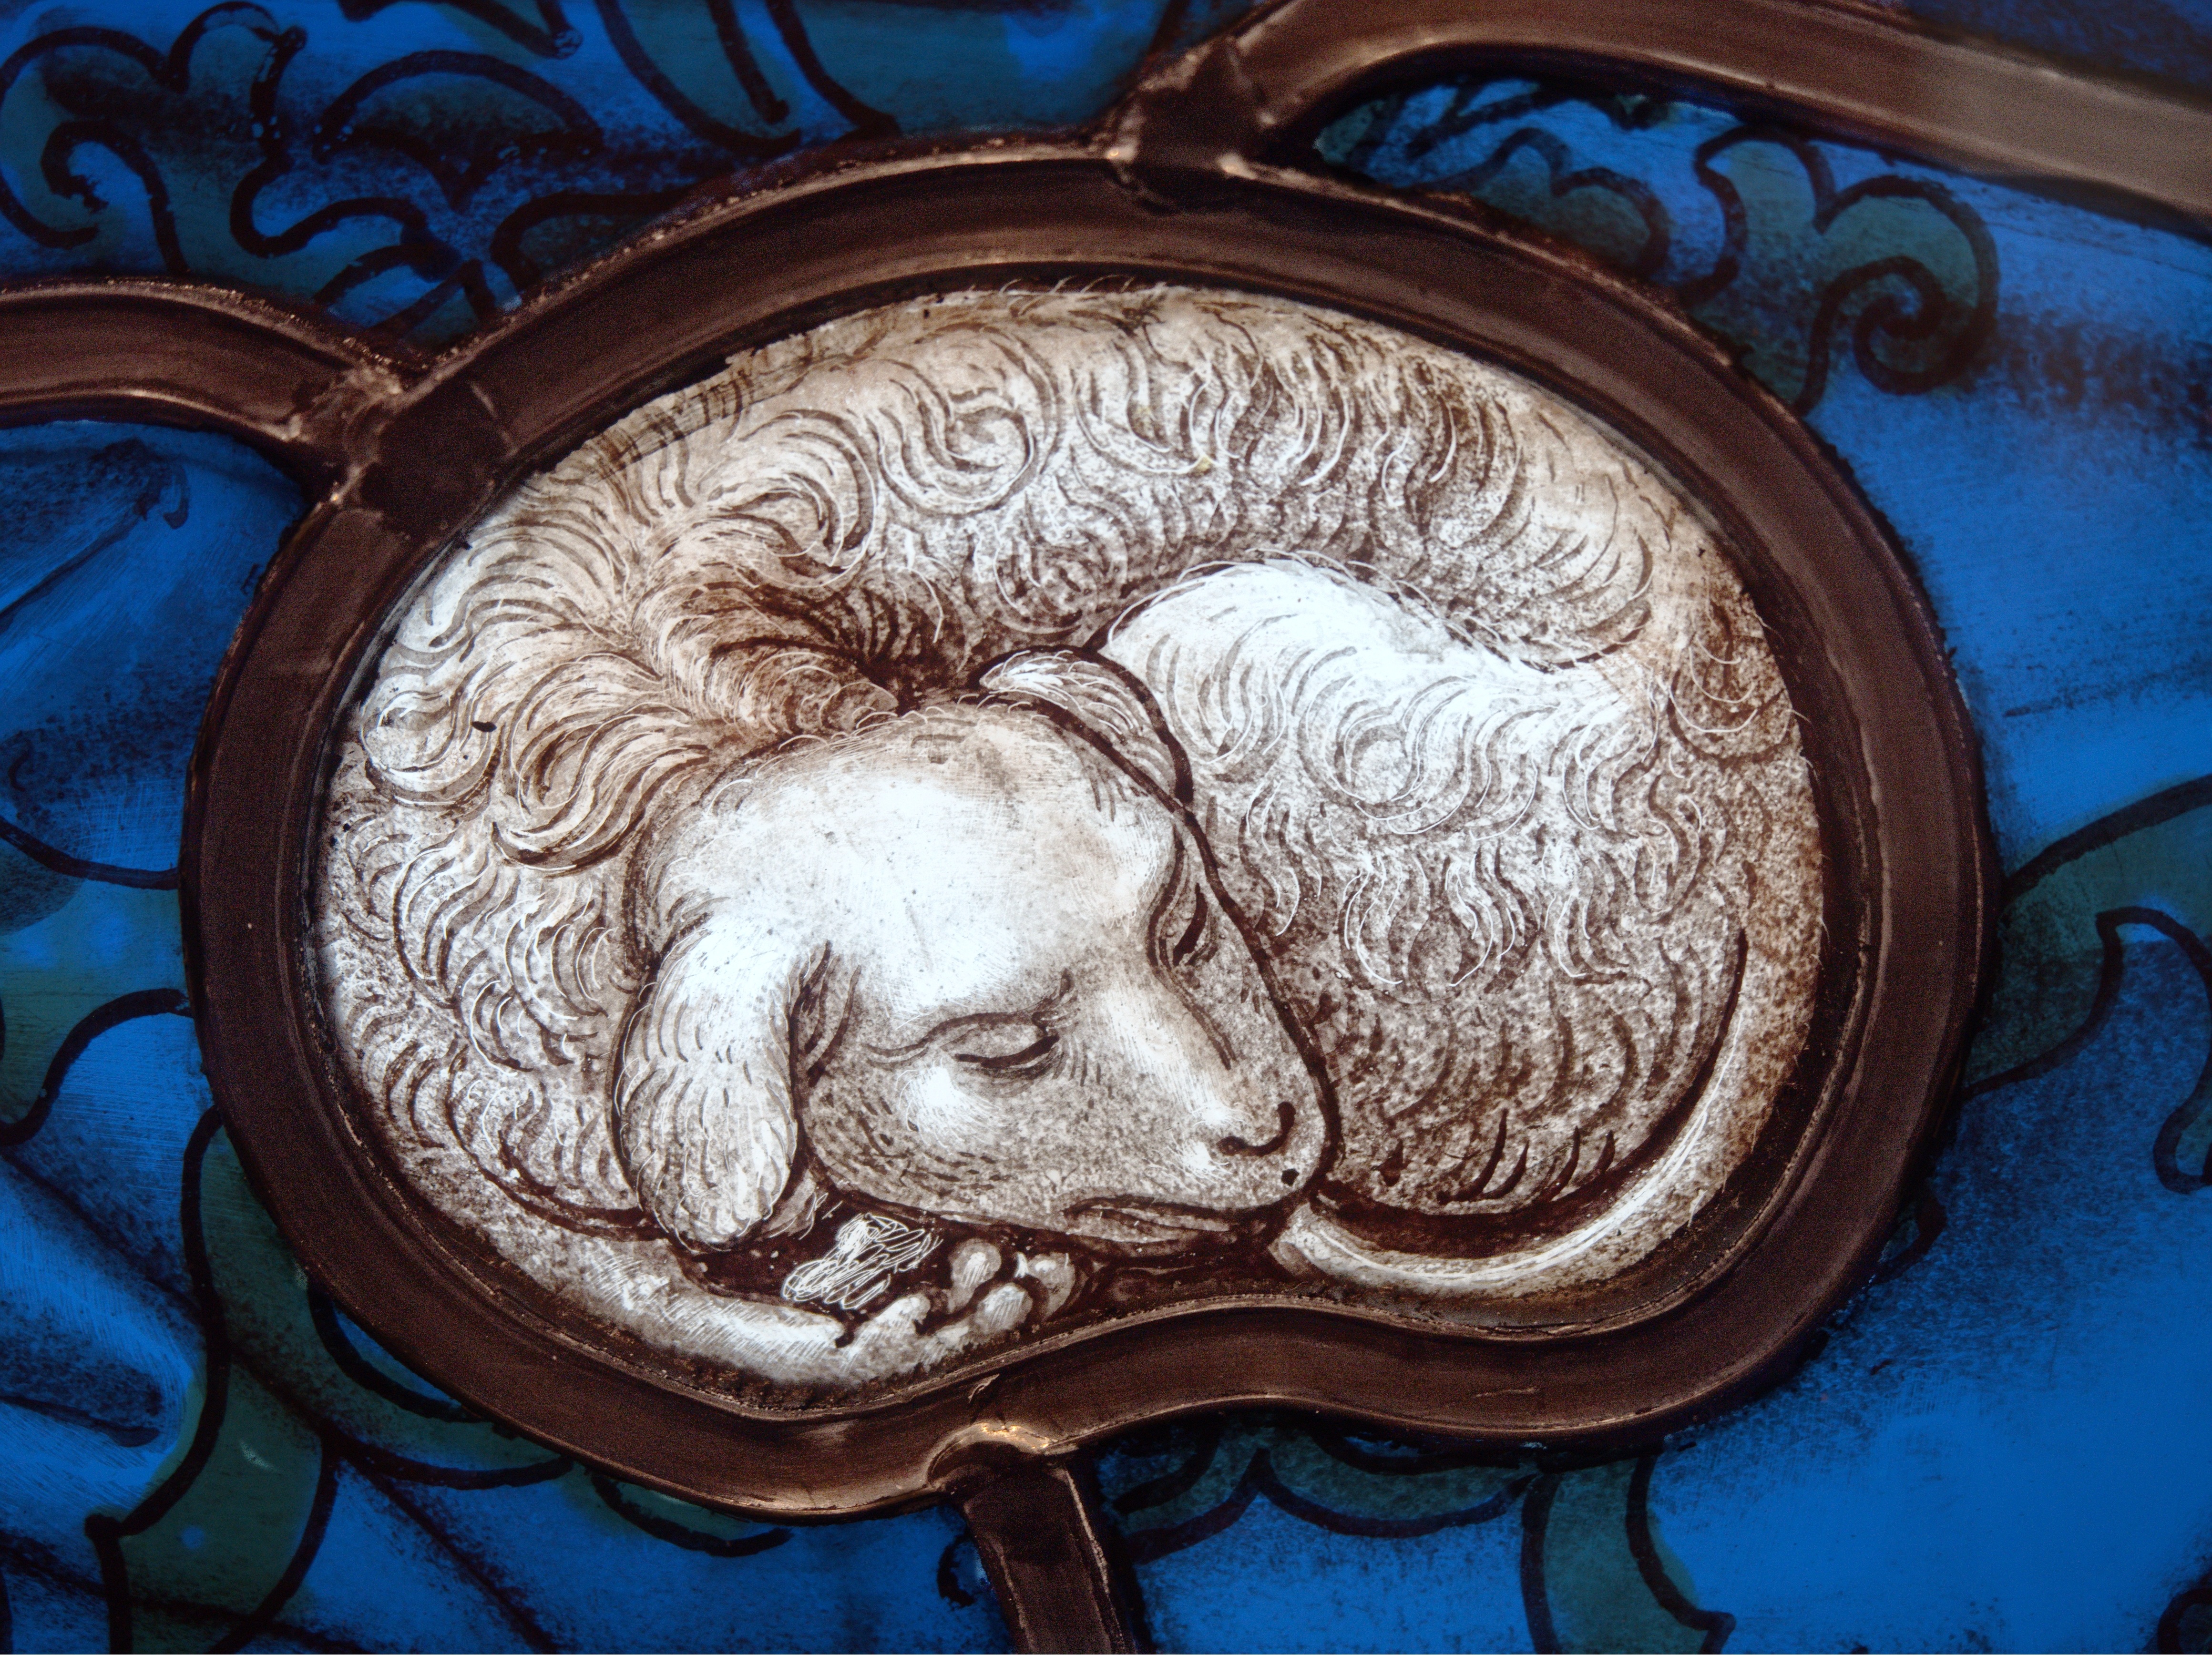
window, glass, blue, church, christian, stained glass, painting, lamb, human body, sculpture, religious, medieval, art, drawing, eye, head, christianity, holy, easter, stained, organ, carving, salvation, sacrifice, lamb of god